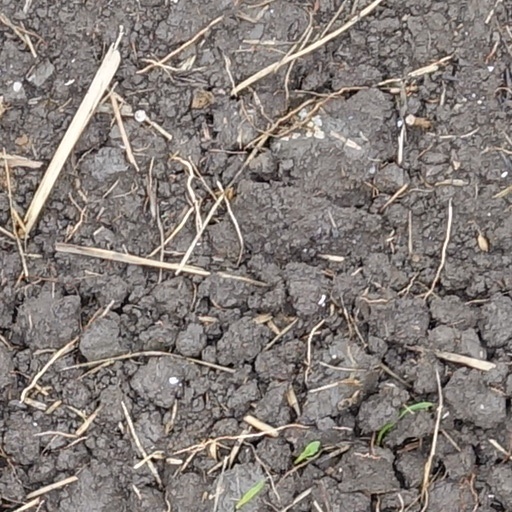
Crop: wheat